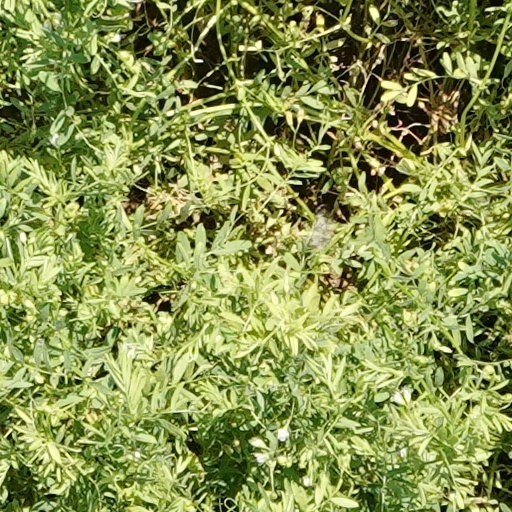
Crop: wheat